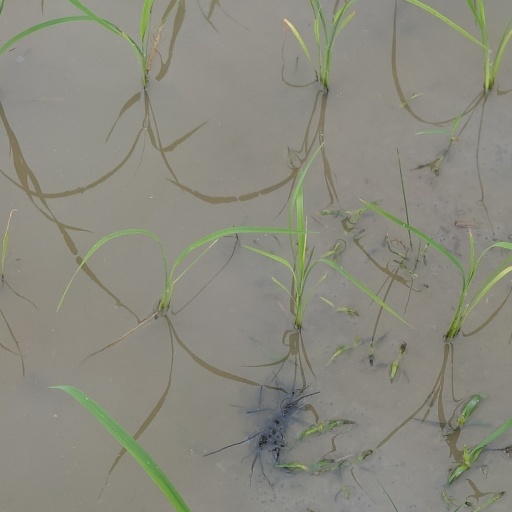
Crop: rice